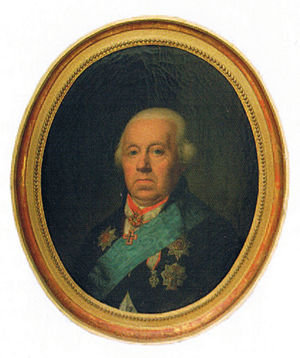
Josias von Qualen (gehejmeråd)
Josias von Qualen var holstensk gehejmeråd.